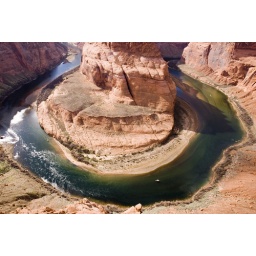
Its a long way down, that little white dot in the water is a big houseboat.